Google barges

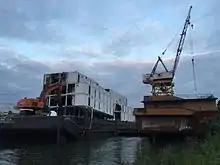
BAL0010 being demolished in Seattle, Washington, May 2016

The Google barges were a group of four floating barges built between 2010 and 2012, intended by Google to serve as "an interactive space where people can learn about new technology", possibly as luxury showrooms for Google Glass and other products on an invitation-only basis. Google halted work on the barges in late 2013 and began selling off the barges in 2014.